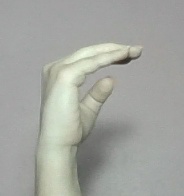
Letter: jeem